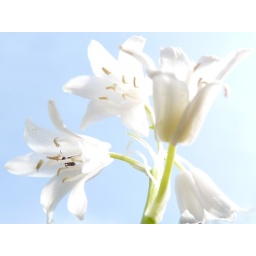
white bluebells against sky